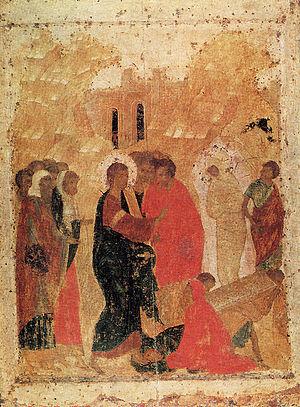
La cathédrale de l'Annonciation est l'un des édifices religieux groupés autour de la place des cathédrales du Kremlin de Moscou.